Andrew Haydon Park

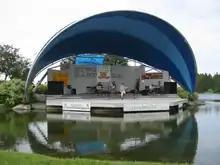
Bandshell at Andrew Haydon Park

Andrew Haydon Park is a park on the Ottawa River that is managed by the City of Ottawa, Ontario, Canada. It is situated on Carling Avenue at Holly Acres Road.